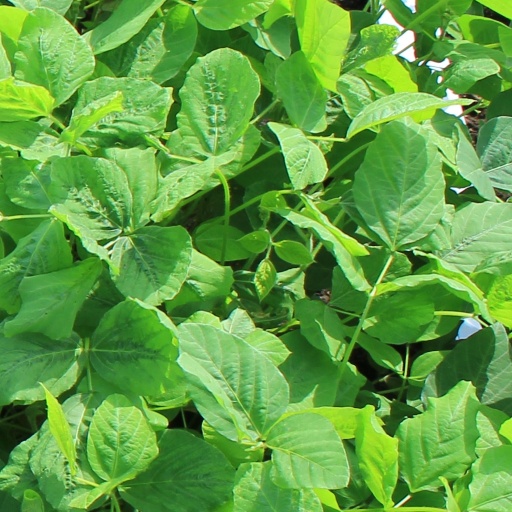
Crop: soybean